Italian War of 1494–1495

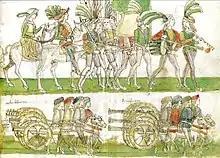
Entry of French troops in Naples, February 22, 1495, from "the Figurative Chronicle of the Fifteenth Century" by Melchiorre Ferraiolo

In Florence, however, a conflict immediately arose when the liberator Charles made a demand for a huge sum of money that the Florentine government refused. The French king threatened to order the looting of the city by the blowing of trumpets, to which the gonfalonier Pier Capponi replied that Florence would respond by ringing the city bells to call the people to resist. Rather than face the dangerous threat of a revolt, Charles chose instead to continue towards Rome.